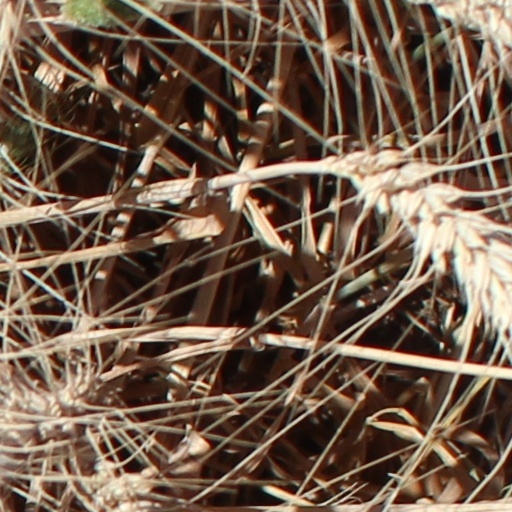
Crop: wheat